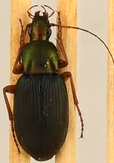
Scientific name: Chlaenius aestivus
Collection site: Smithsonian Environmental Research Center NEON (SERC), plot SERC_003